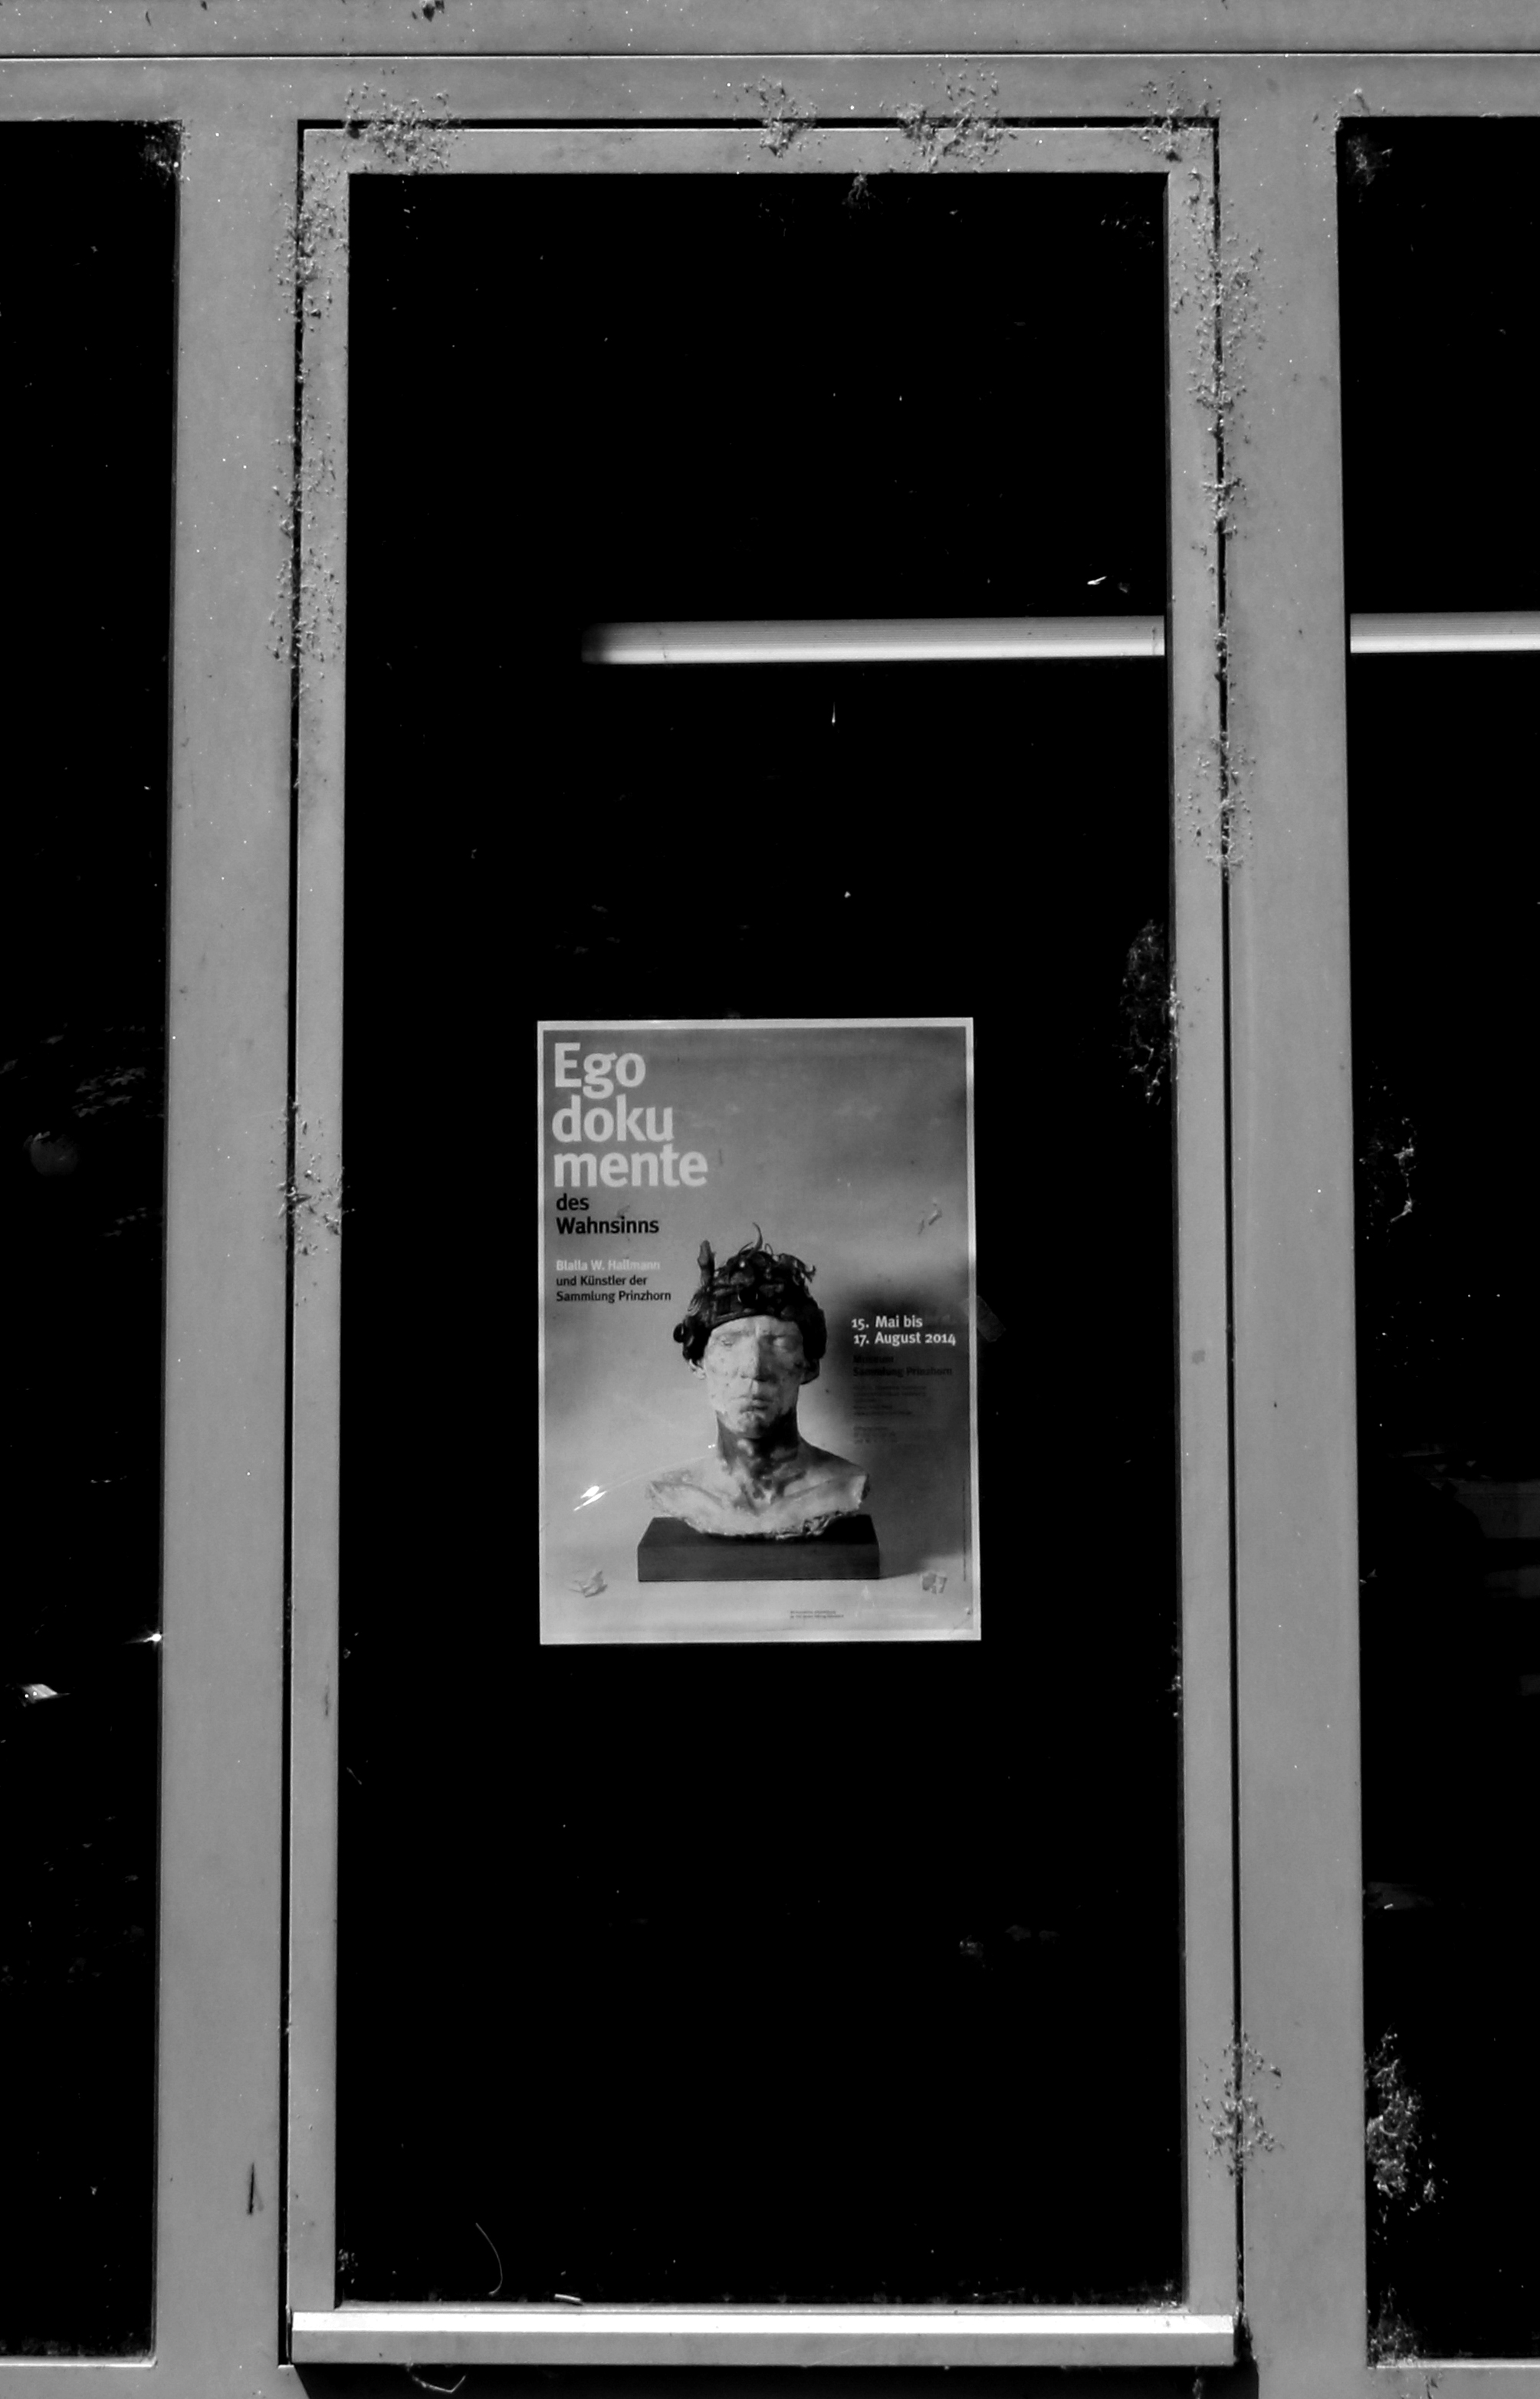
black and white, people, white, window, museum, color, heidelberg, darkness, black, monochrome, door, bw, blackandwhite, blackwhite, advertisement, photograph, sw, schwarzweiss, poster, picture frame, schwarzweis, image, exhibition, streetscene, shape, leute, strassenszene, schwarzweissfotografie, publicplace, ffentlicherplatz, streetphotograhpy, schwarzweisfotografie, outsiderart, artbrut, sammlungprinzhorn, monochrome photography